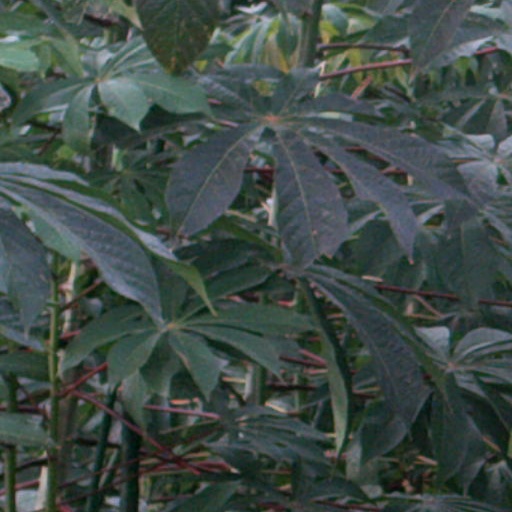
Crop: cassava